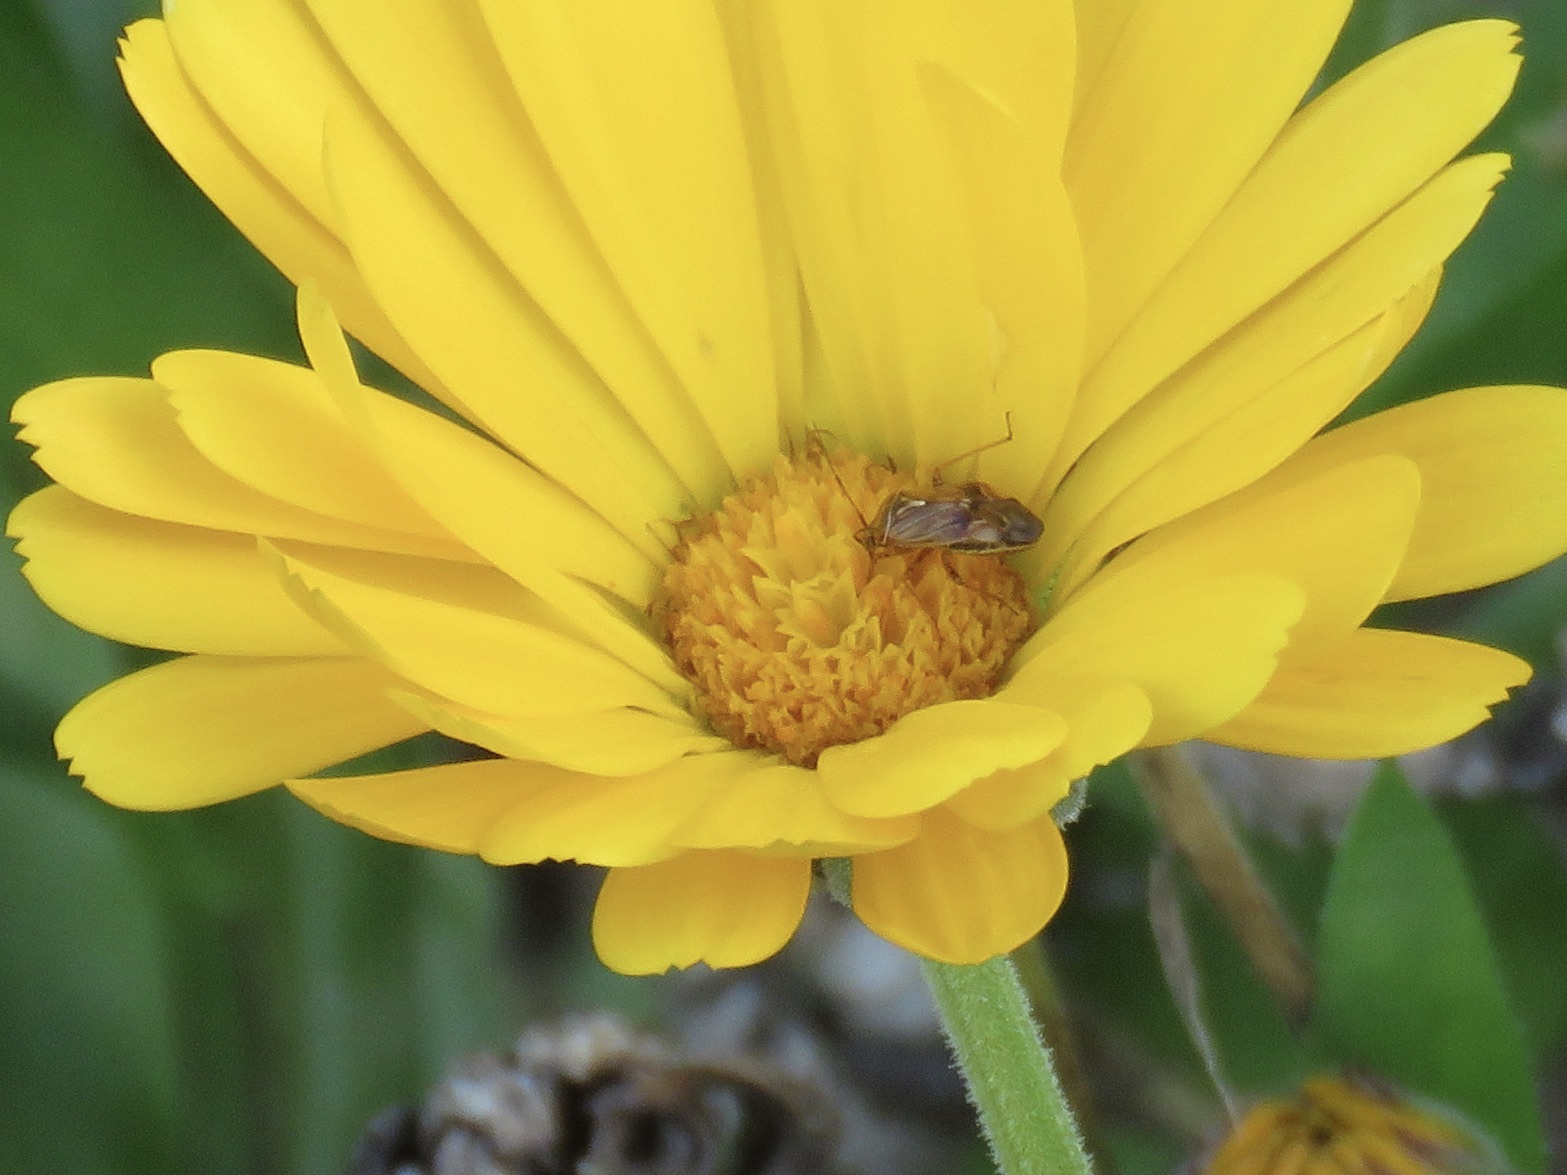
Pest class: lygus_bug